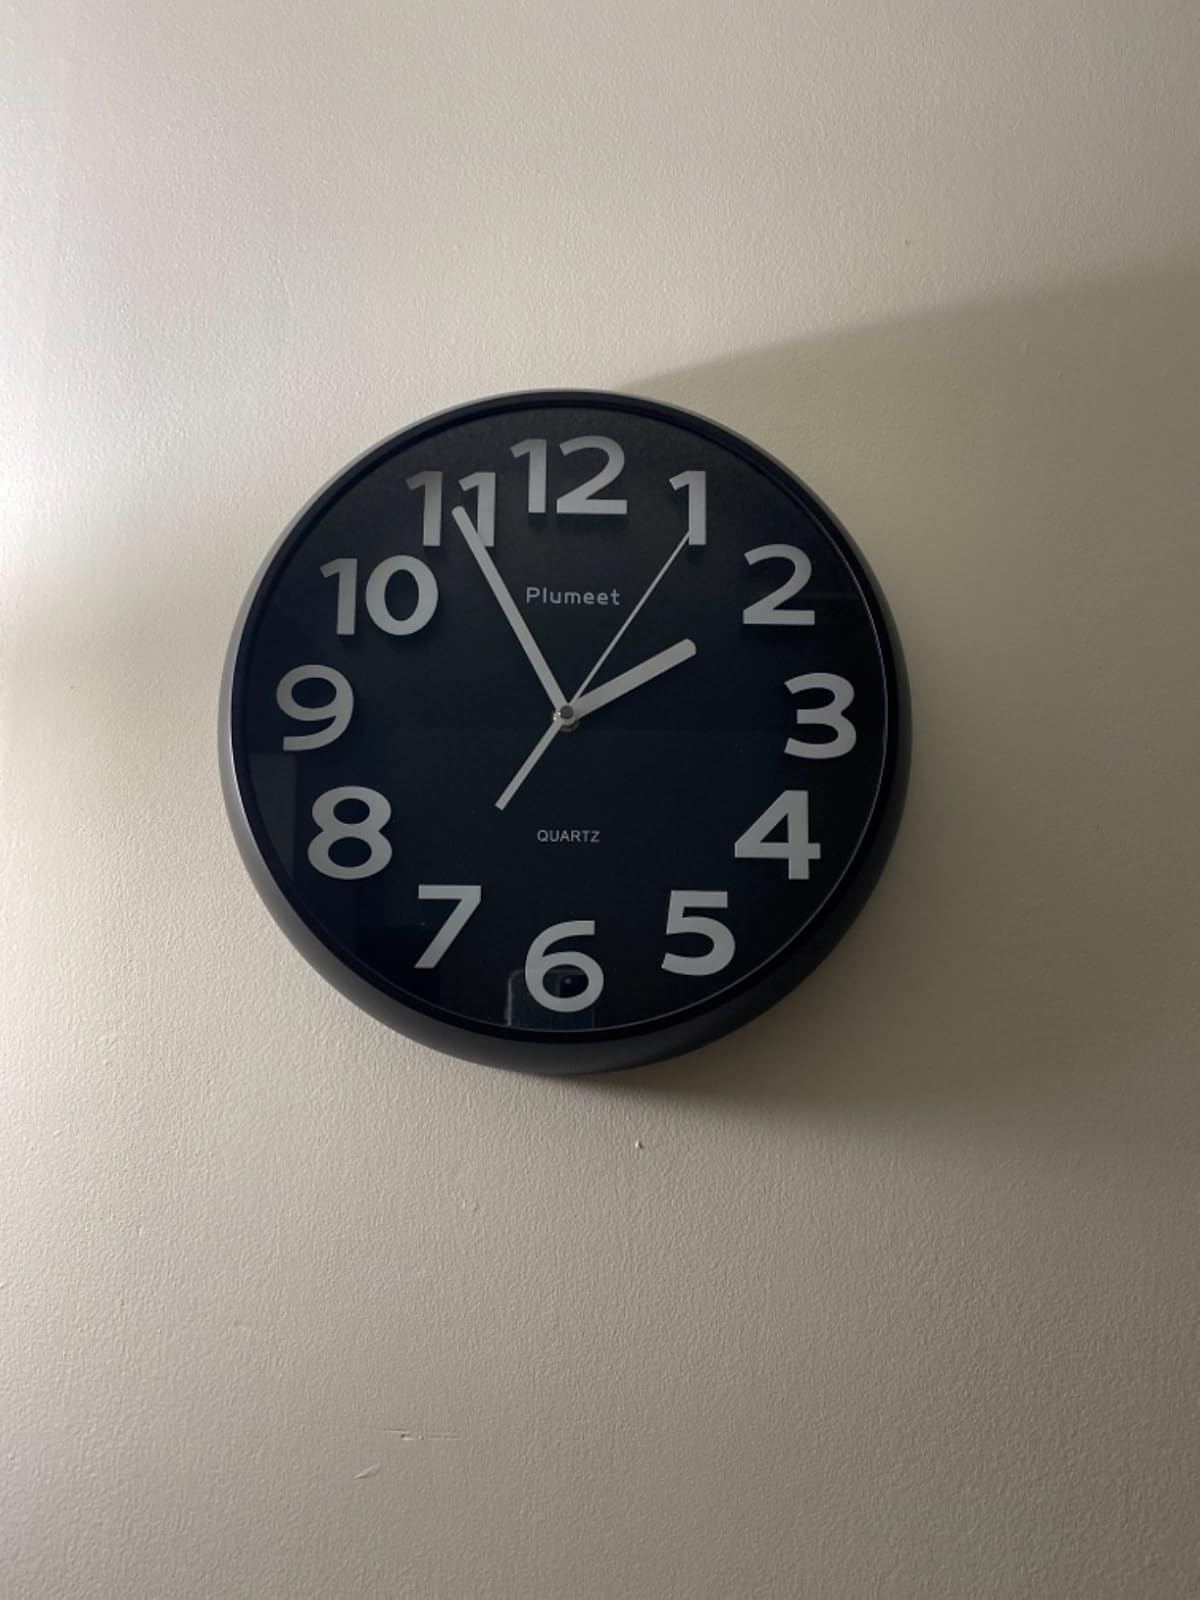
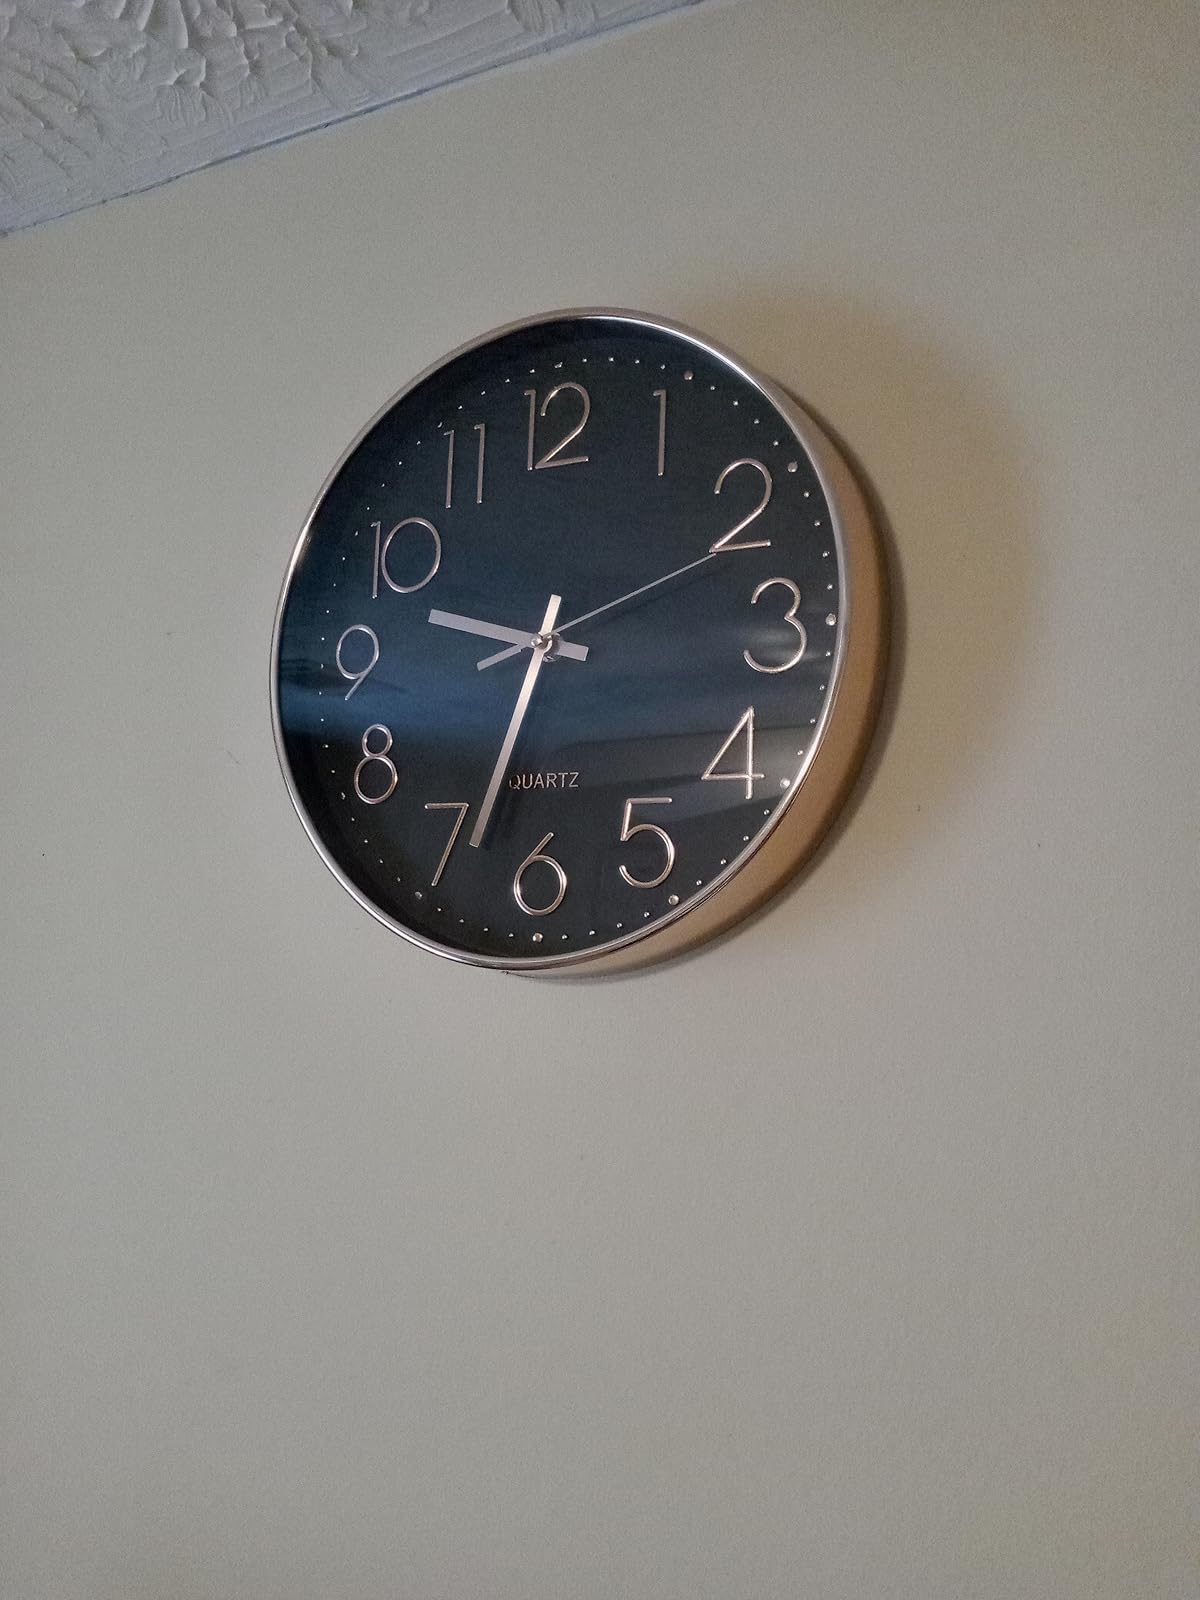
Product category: clock
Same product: no